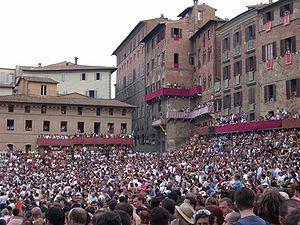
Le Palio de Sienne est le plus connu des Palii italiens. C'est une course de chevaux, qui se tient deux fois par an dans la ville de Sienne, sur la Piazza del Campo, place centrale. Chaque couple cavalier/cheval représente un des dix-sept contrade de la ville. Une grande parade précède la course qui attire des spectateurs du monde entier.